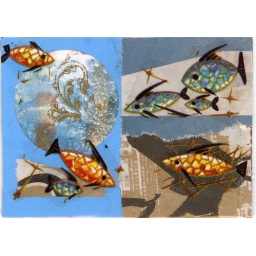
The fish are old decals that I found., you soak them in water and they still worked!